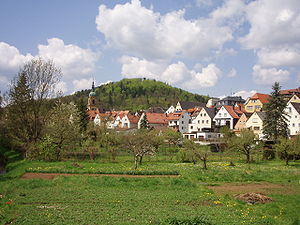
Pegnitz (by)
Pegnitz, til venstre St. Bartholomæuskirken, i baggrunden Schlossberg
Pegnitz er en by i Landkreis Bayreuth i Oberfranken i den tyske delstat Bayern.